York Township, Michigan

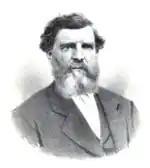
Othniel Gooding, the first clerk of York Township

The area that is now York Township was first settled in 1824, and organized into York Township on March 7, 1834. The township was named York due to the large number of residents originating from New York. The township's first clerk was Othniel Gooding.